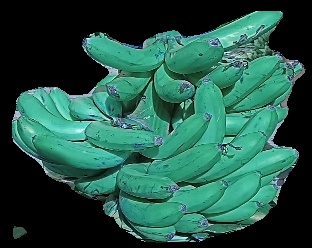
Variety: pachbale
Grade: grade3